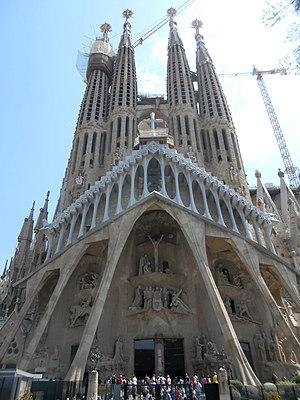
La Sagrada Família, Temple Expiatori de la Sagrada Família de son nom complet en catalan, ou Templo Expiatorio de la Sagrada Familia en espagnol est une basilique de Barcelone dont la construction a commencé en 1882.